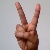
The image shows a hand gesture representing the letter 'V' in Indian Sign Language.